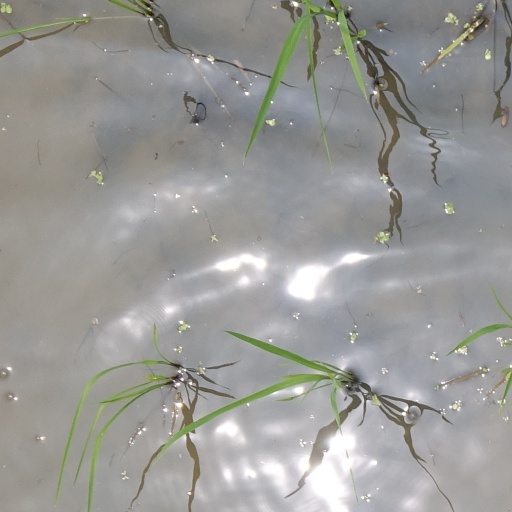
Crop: rice